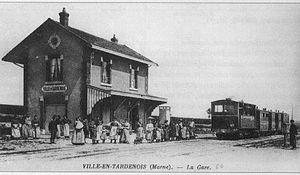
Ville_en_Tardenois, la gare et son bâtiment voyageurs_type_1b.
Ville-en-Tardenois est une commune française, située dans le département de la Marne en région Grand Est.